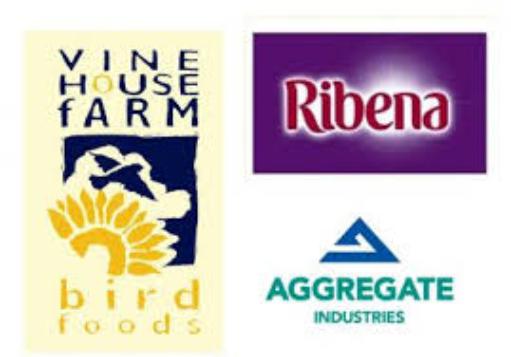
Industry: Food